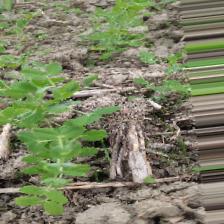
Label: Normal